Seacroft

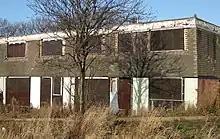
Boarded Housing in Seacroft (demolished)

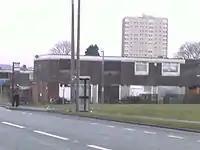
some people remain in parts of South Parkway delaying regeneration (demolished)

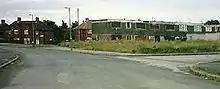
Deserted Seacroft streets in the planned regeneration area (demolished)

Seacroft has a poor reputation across Leeds. A large portion of the housing is council owned, and the few jobs tend to be low paid casual or manual work. Many of the houses, particularly prefabricated housing around South Parkway have been boarded up and are unfit for any future habitation. This is due to a multimillion-pound city re-development scheme whose earlier progress can be seen in the similar estates around the Coal Road area. The area's poor reputation has been focused on by journalist Donal MacIntyre. Neighbouring Gipton also shares this poor reputation. 85.49% of occupied houses in Seacroft fall within the Band A council tax rate (the lowest based on house values). However, the negative image of Seacroft was challenged in 2008 by a BBC article called 'The Estate' depicting life on the estate.